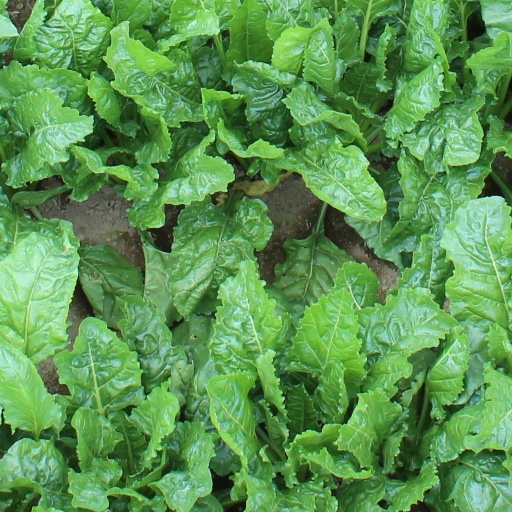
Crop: sugar beet